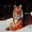
Label: tiger